Optare Sigma

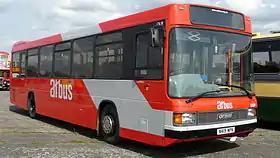
Atbus Optare Sigma bodied Dennis Lance in 2009

The Optare Sigma was a step-entrance single-deck bus body manufactured by Optare between 1994 and 1996 on the Dennis Lance chassis.